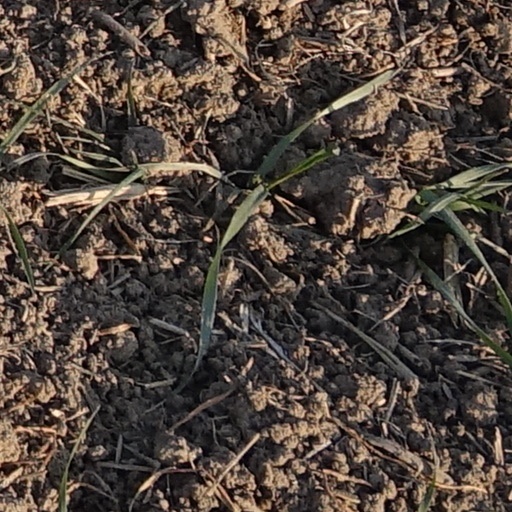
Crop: wheat